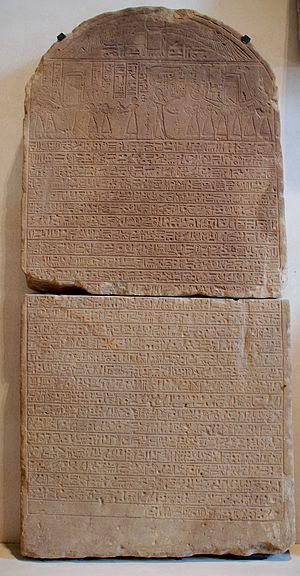
Stèle racontant la guérison de la princesse de Bakhtan